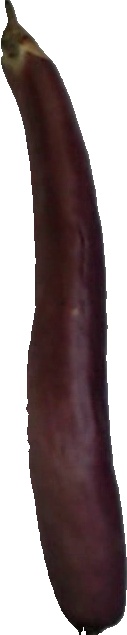
Label: eggplant_long_1